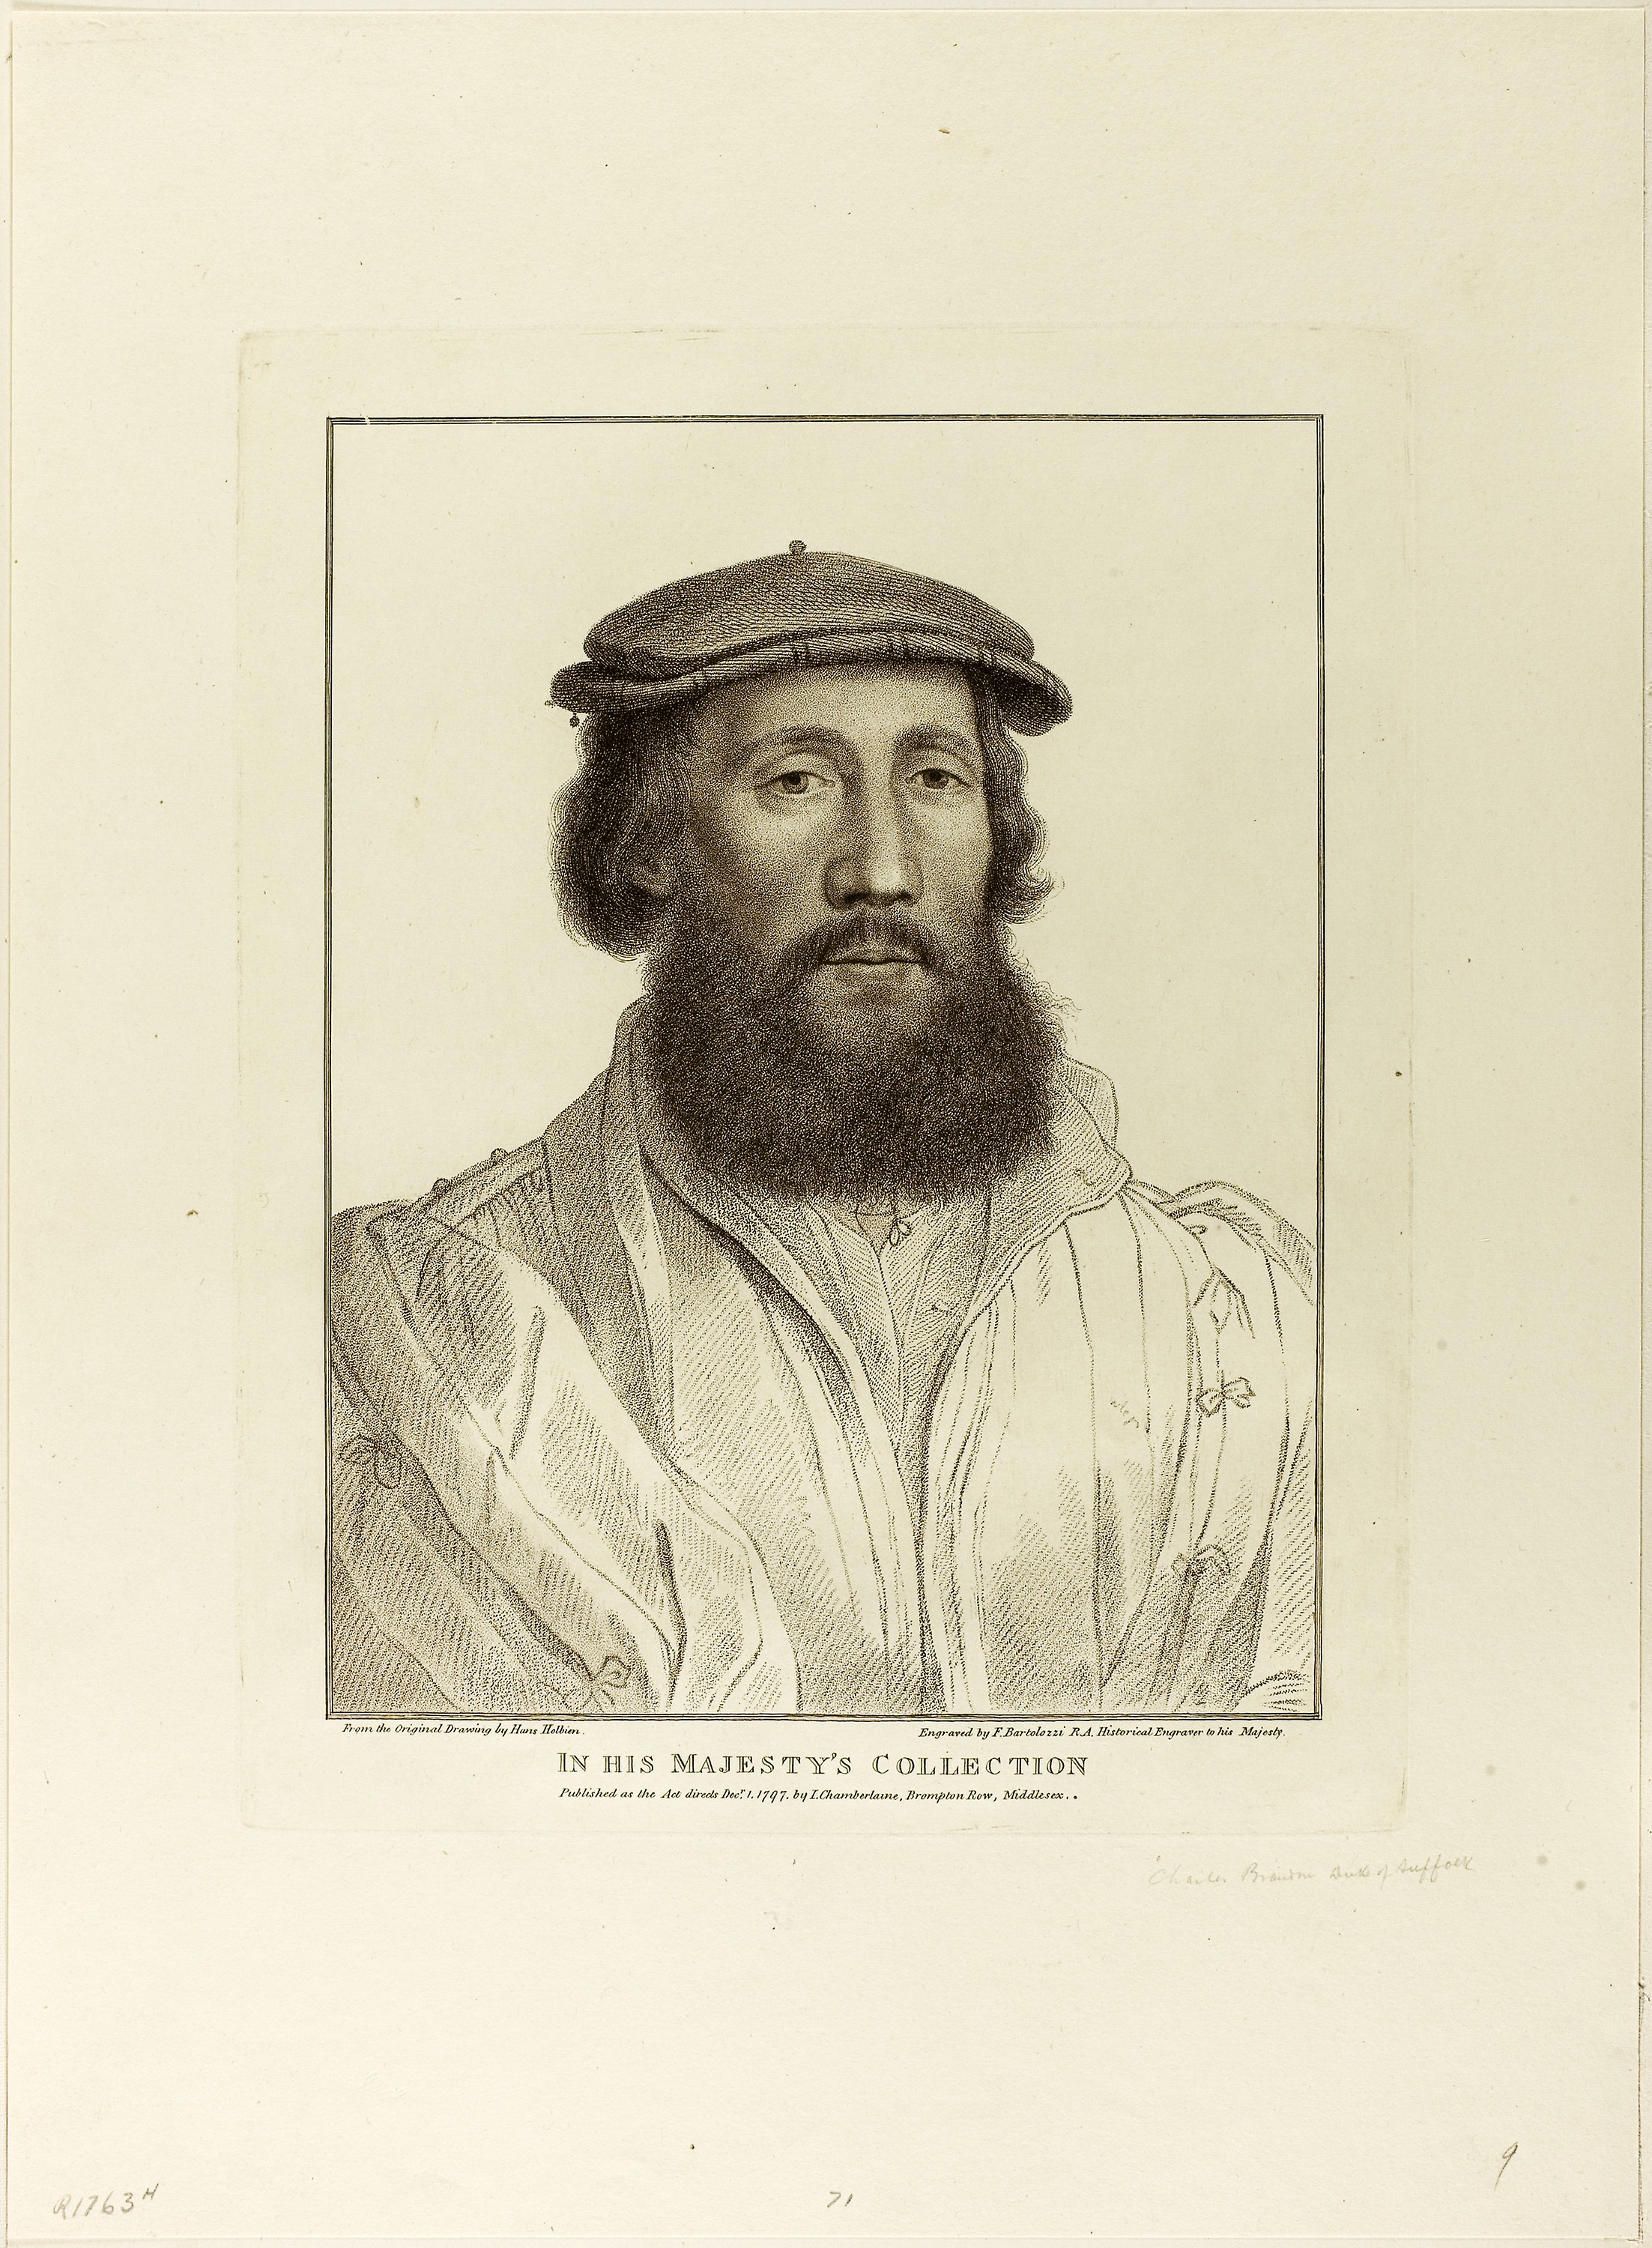
facial hair, man, portrait, gentleman, beard, human behavior, history, moustache, self portrait, art, illustration, vintage clothing, stock photography, black and white